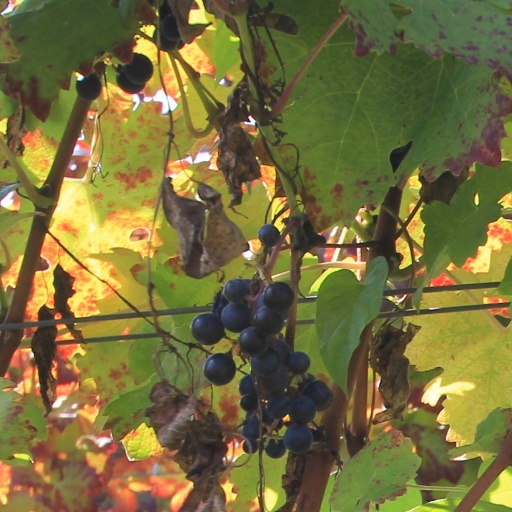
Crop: grape